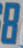
Number: 8